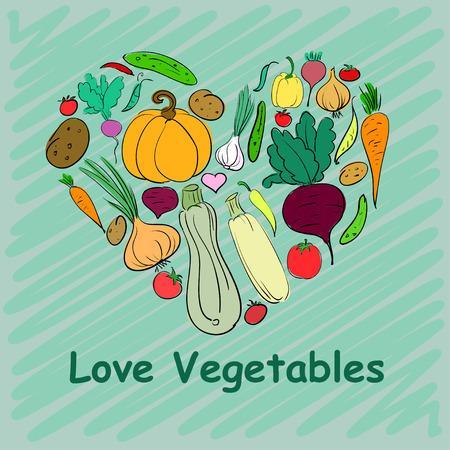
set of vegetables hand - drawn in the form of heart for your advertising .